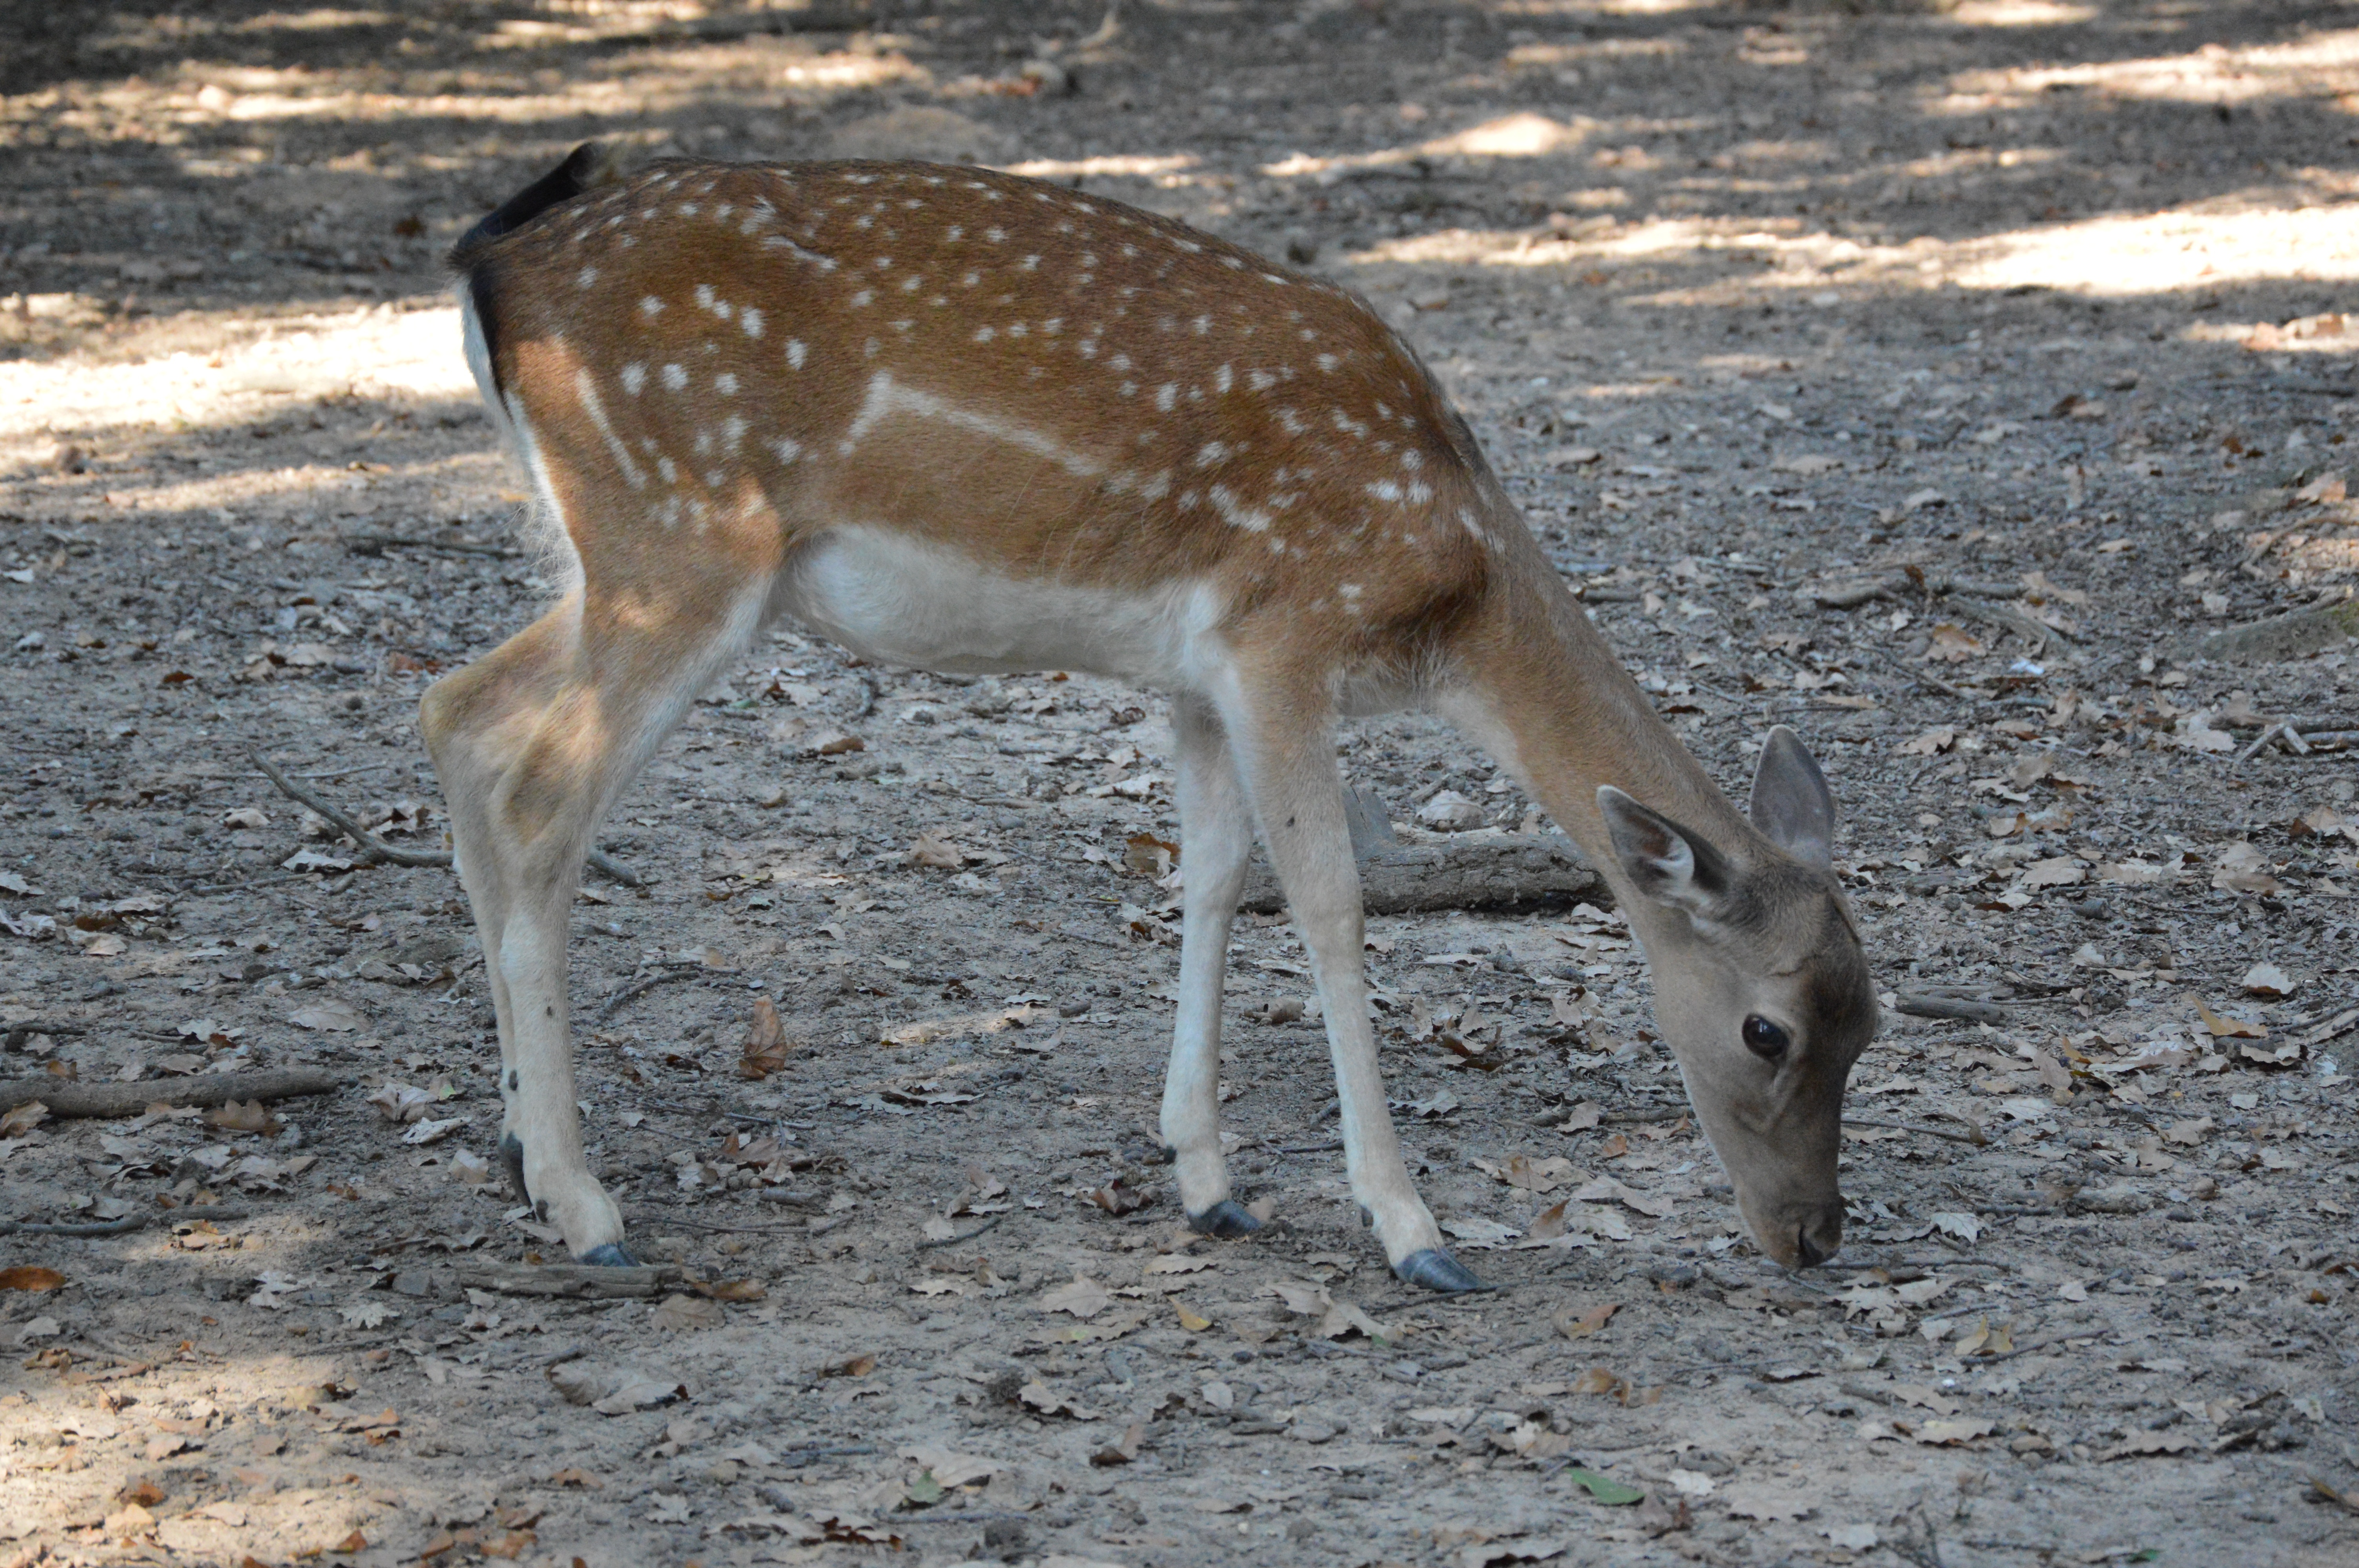
nature, animal, wildlife, wild, deer, zoo, mammal, fauna, antelope, gazelle, animals, beast, vertebrate, impala, ungulates, white tailed deer, springbok, llatportr